Forges Mondière

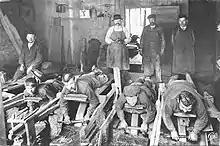
Grinders in Thiers in the early 20th century.

According to Gregory of Tours, Saint Genesius, a martyr, was decapitated on a rock in the Durolle Valley, which was subsequently referred to as the "Rock of Hell." A grinding mill was documented as being established at the foot of this rock as early as 1476. This mill, which would later become the , was soon followed by another mill constructed on the current site of the Forges Mondière.